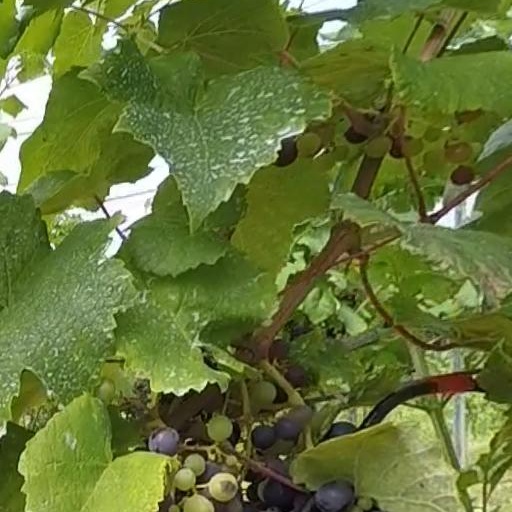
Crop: grape